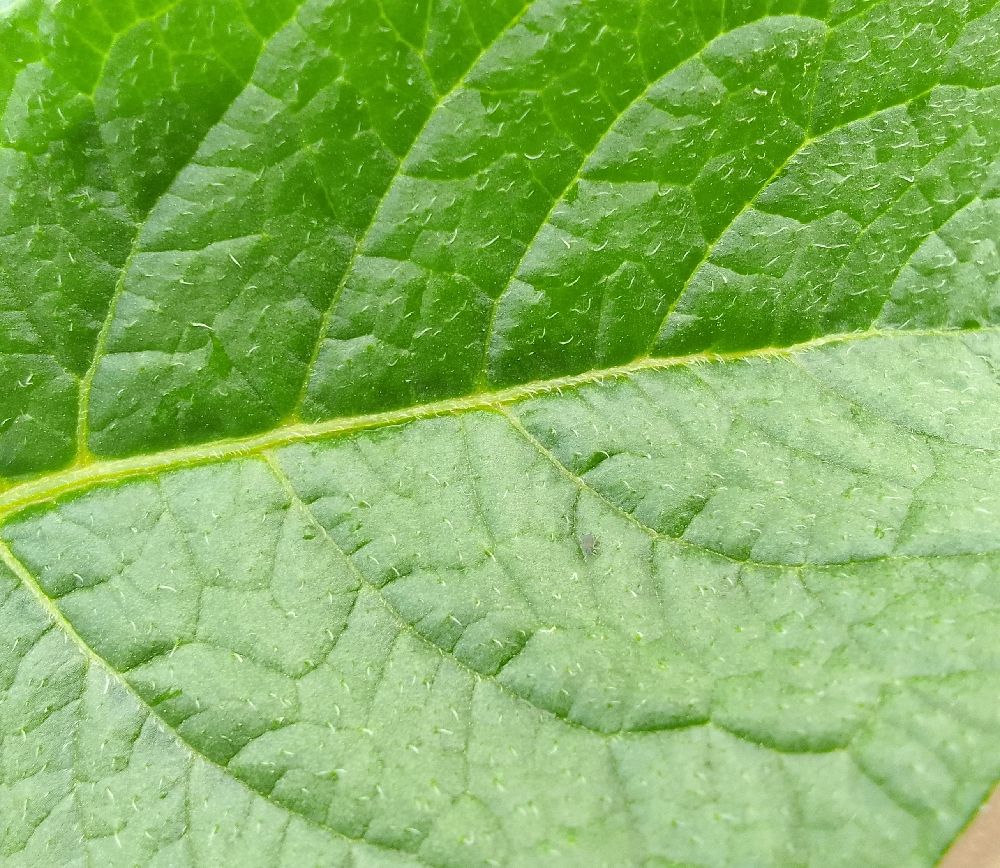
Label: Healthy